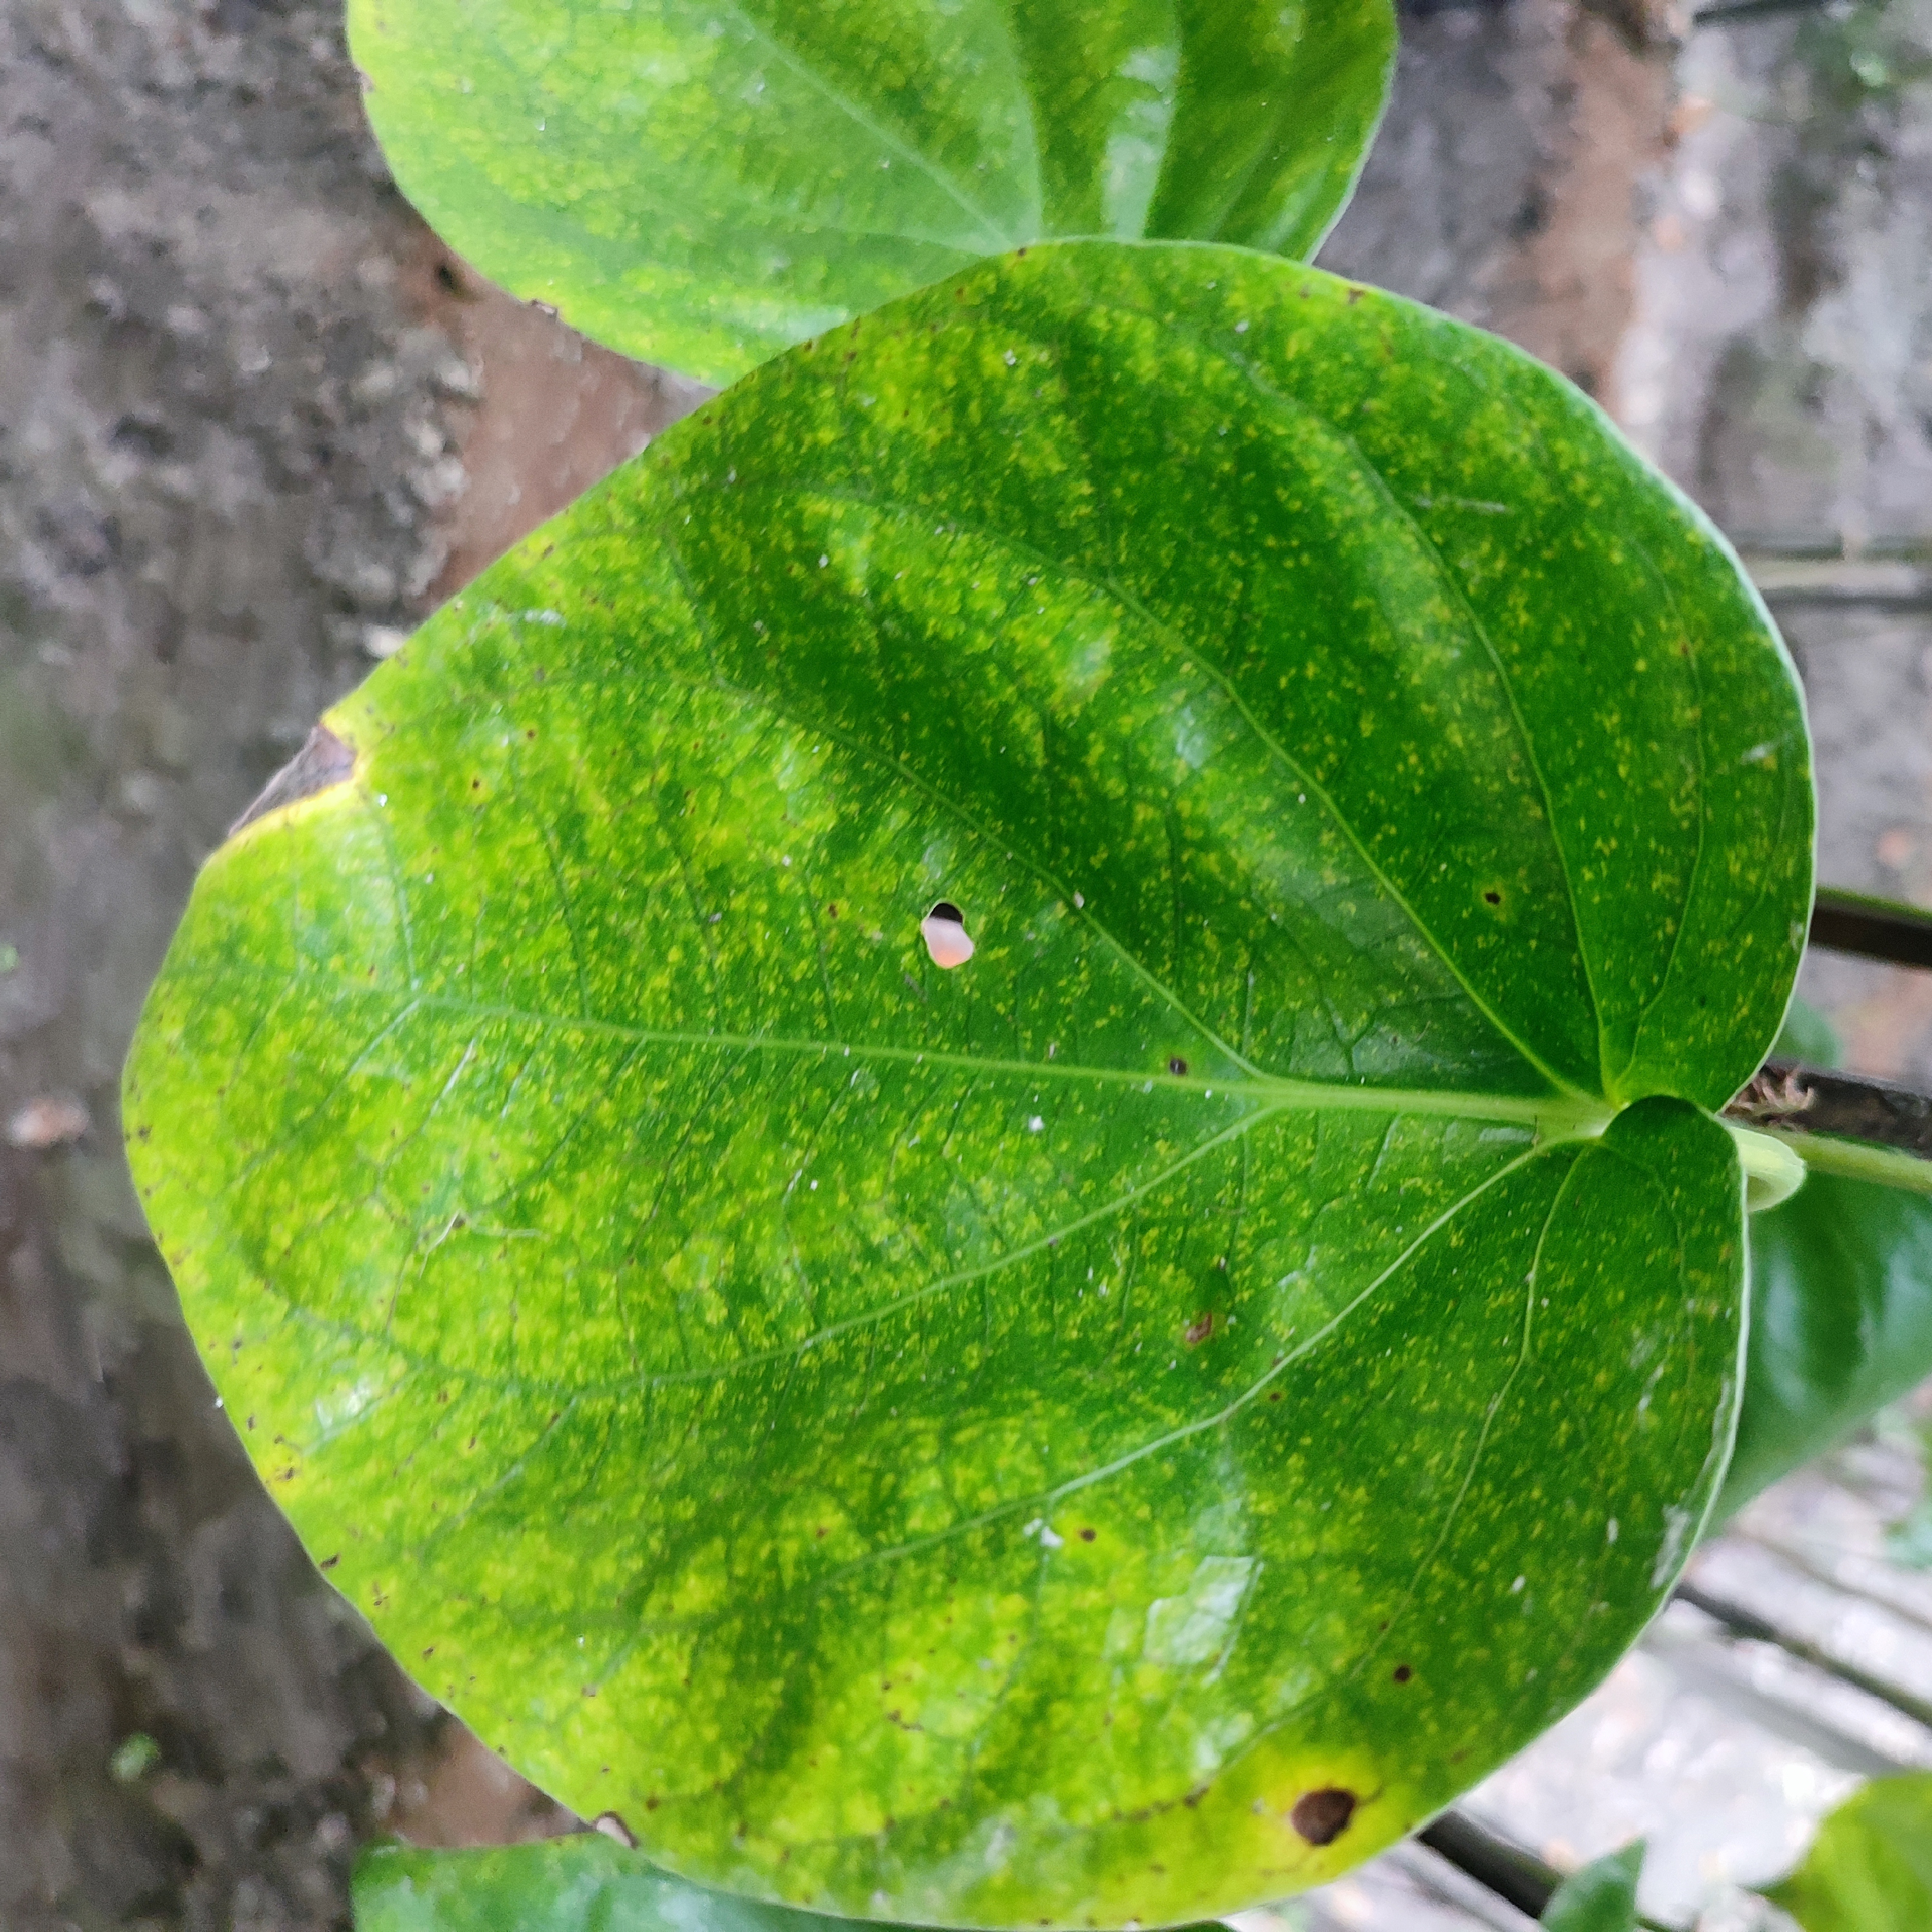
Label: Bacterial_Leaf_Disease